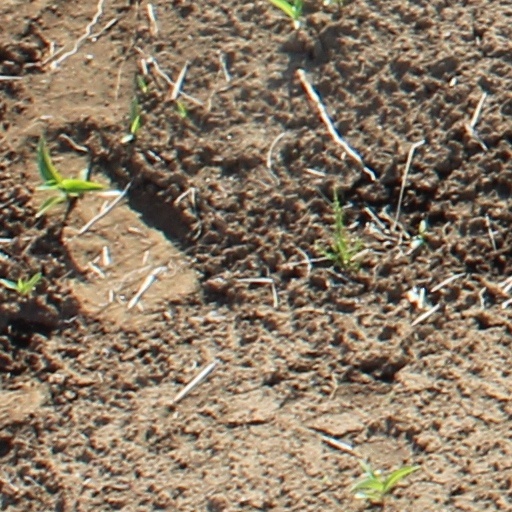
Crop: wheat